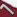
Number: 7